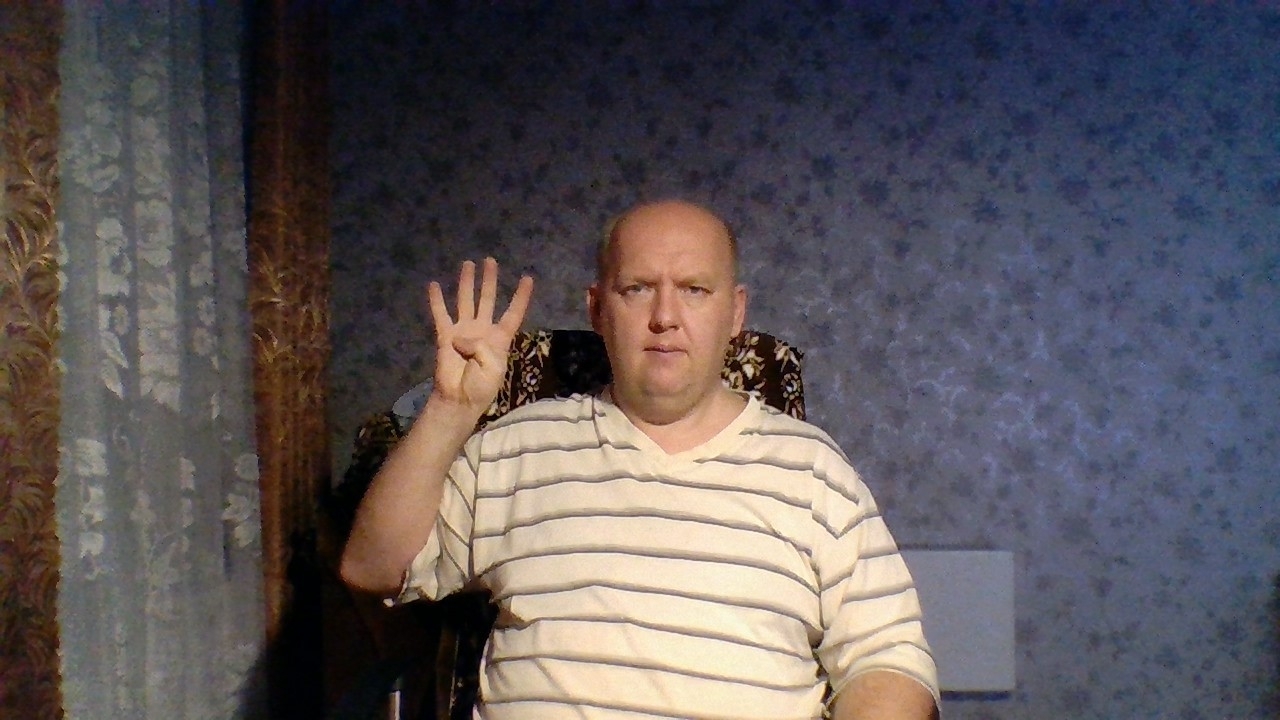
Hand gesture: four